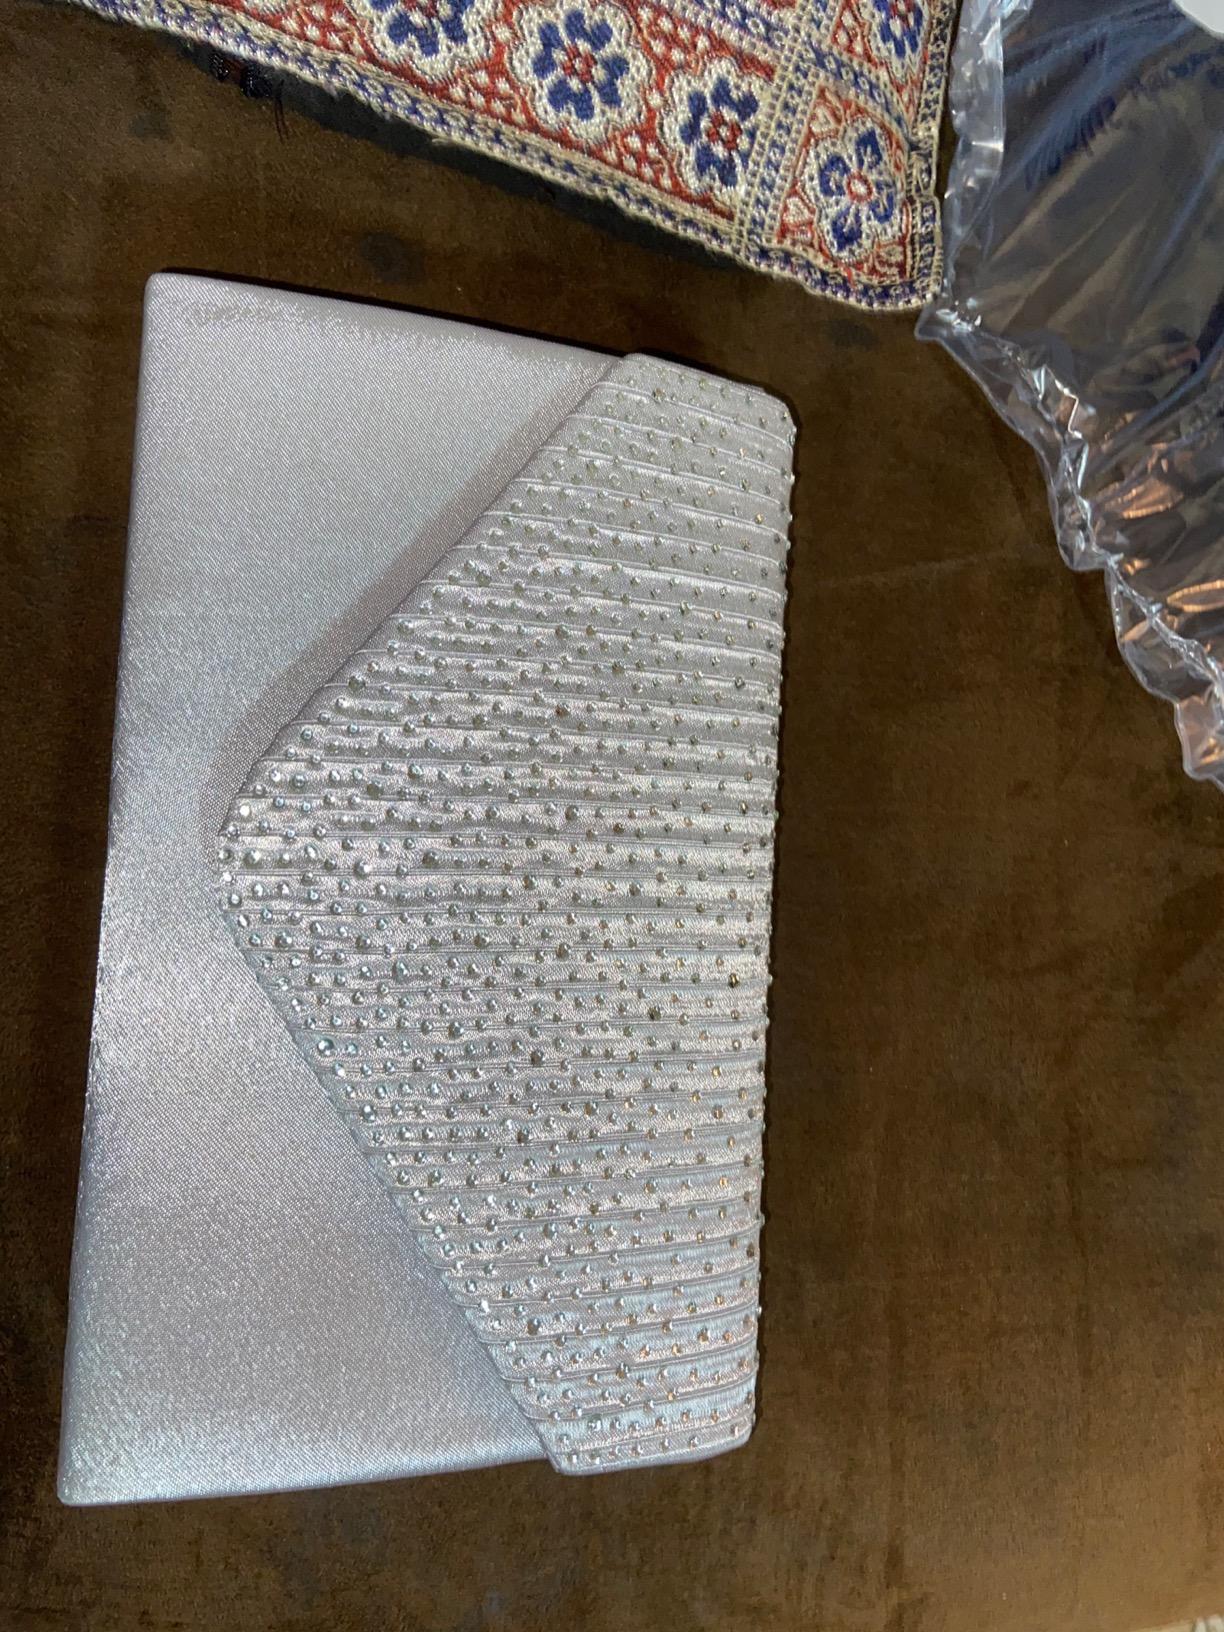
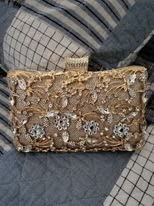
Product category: accessories_handbag
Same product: no